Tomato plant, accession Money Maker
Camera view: bottom (45 deg); turntable rotation: 90 degrees
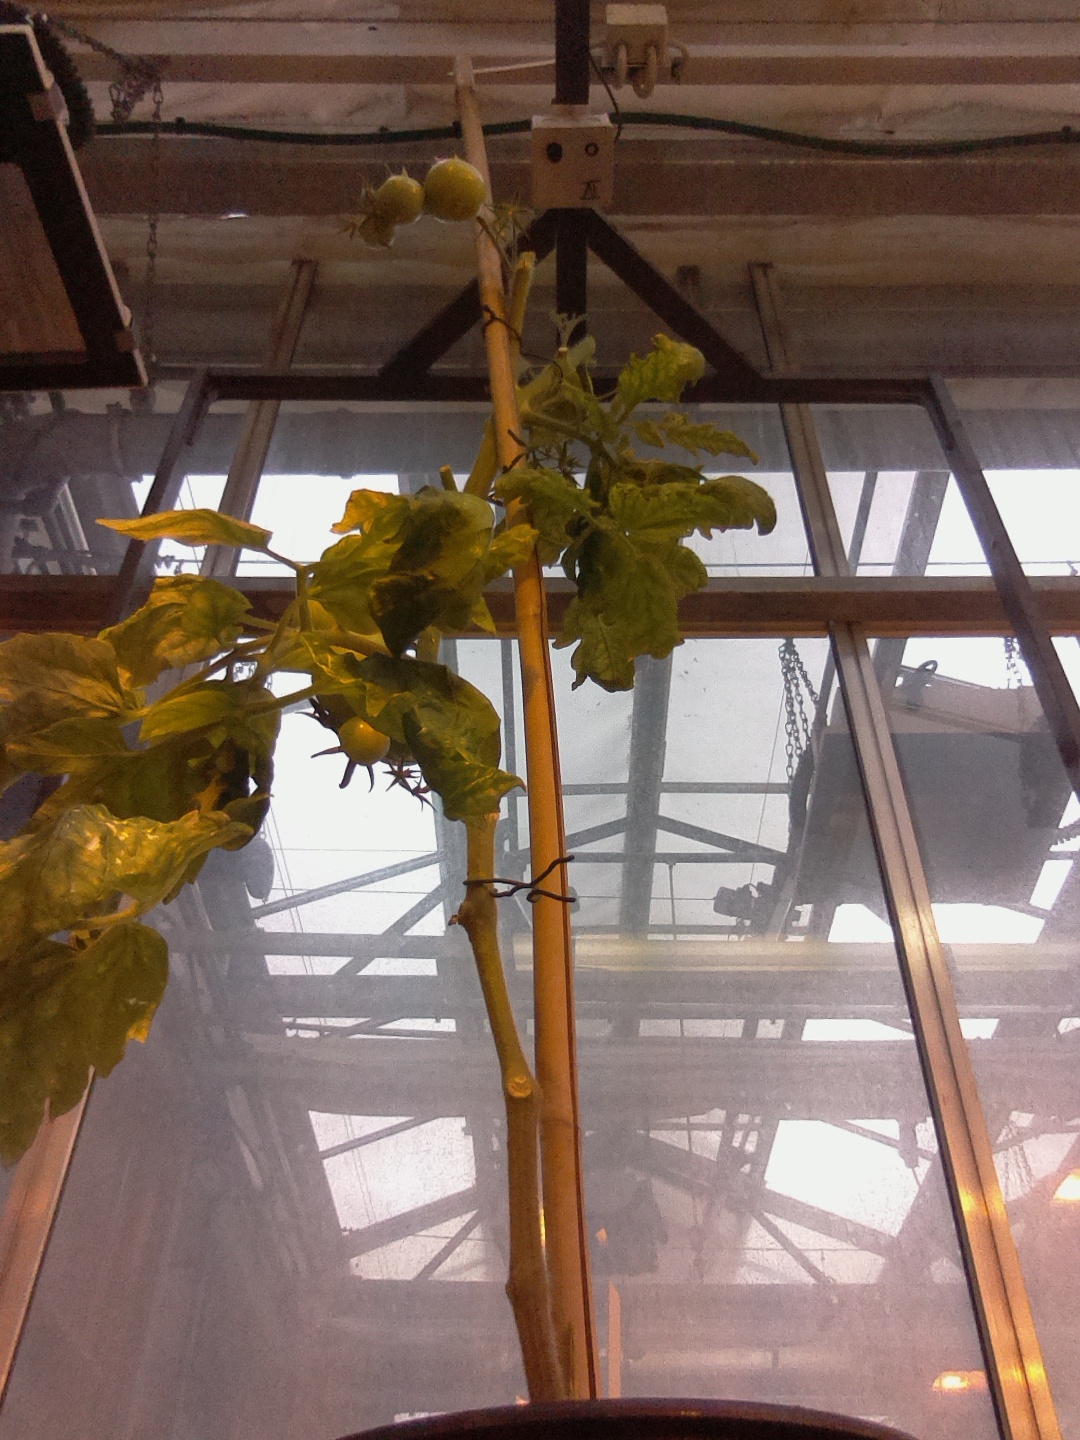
BBCH growth stage 79: 90% -100% of final fruit size